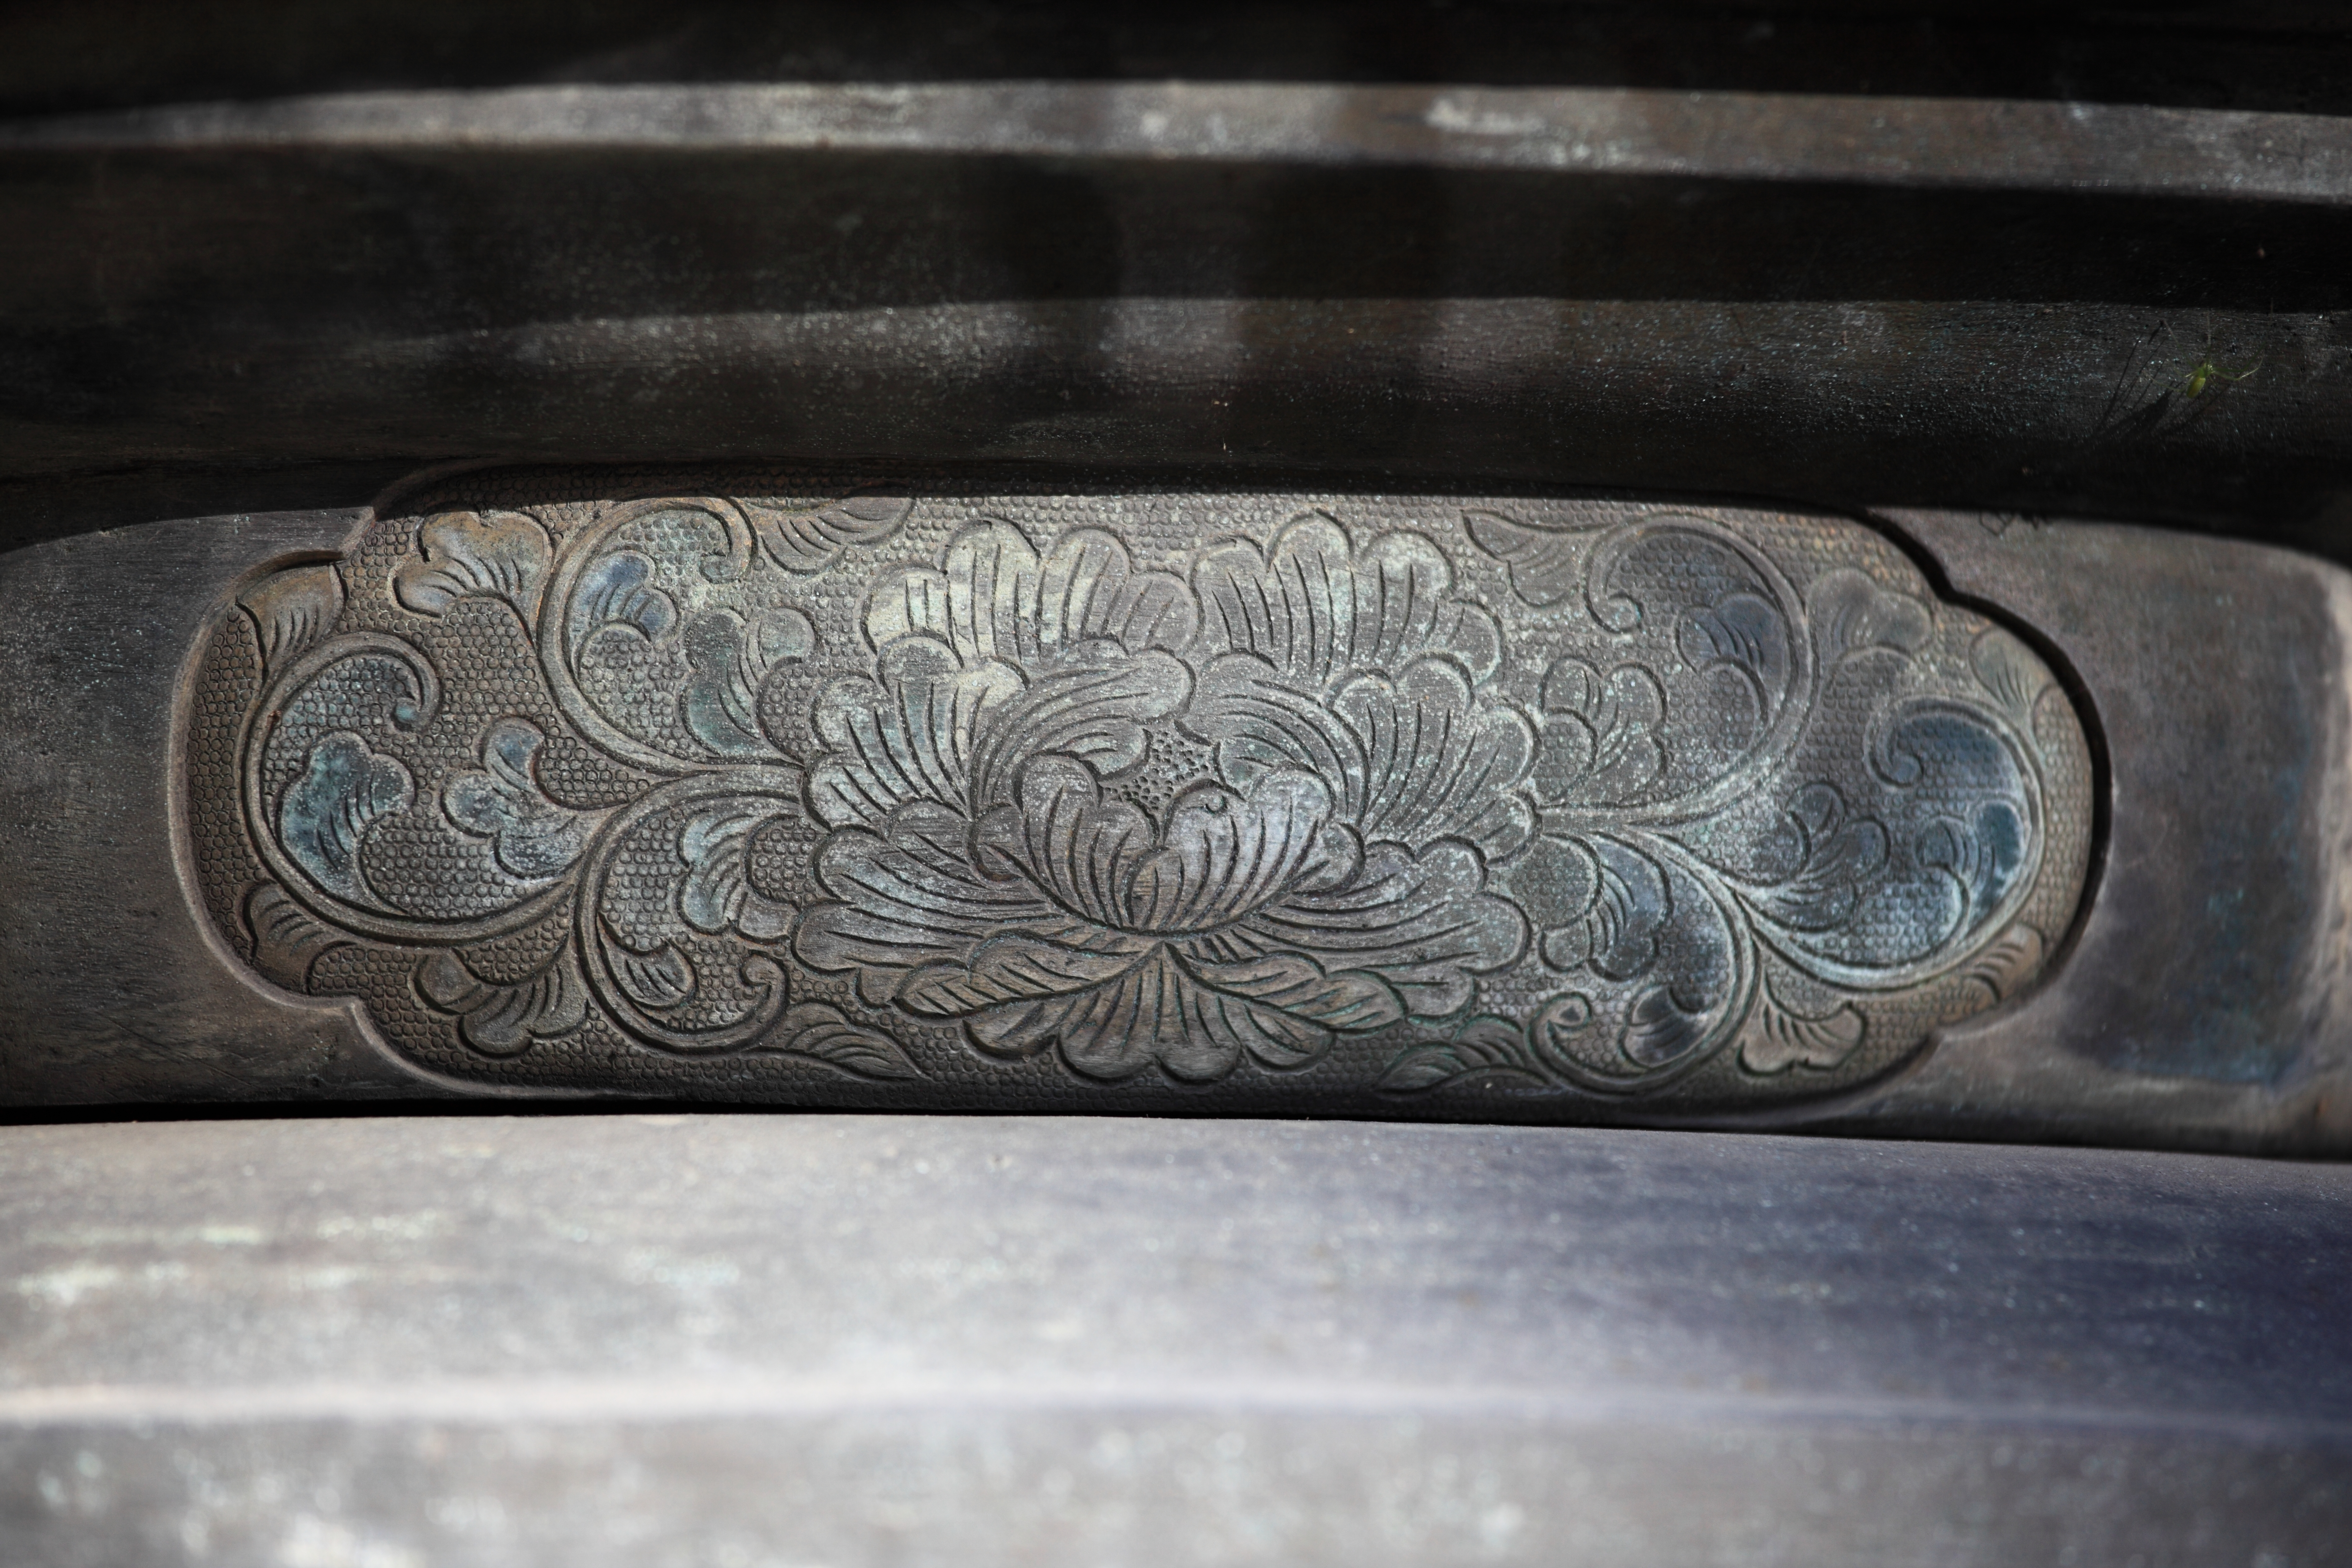
lantern, high, garden, weapon, sword, cool image, shrine, 5d, iron, hires, carving, markii, hi, res, resolution, gunma, jinja, tomioka, myogi, myougi, dagger, cold weapon